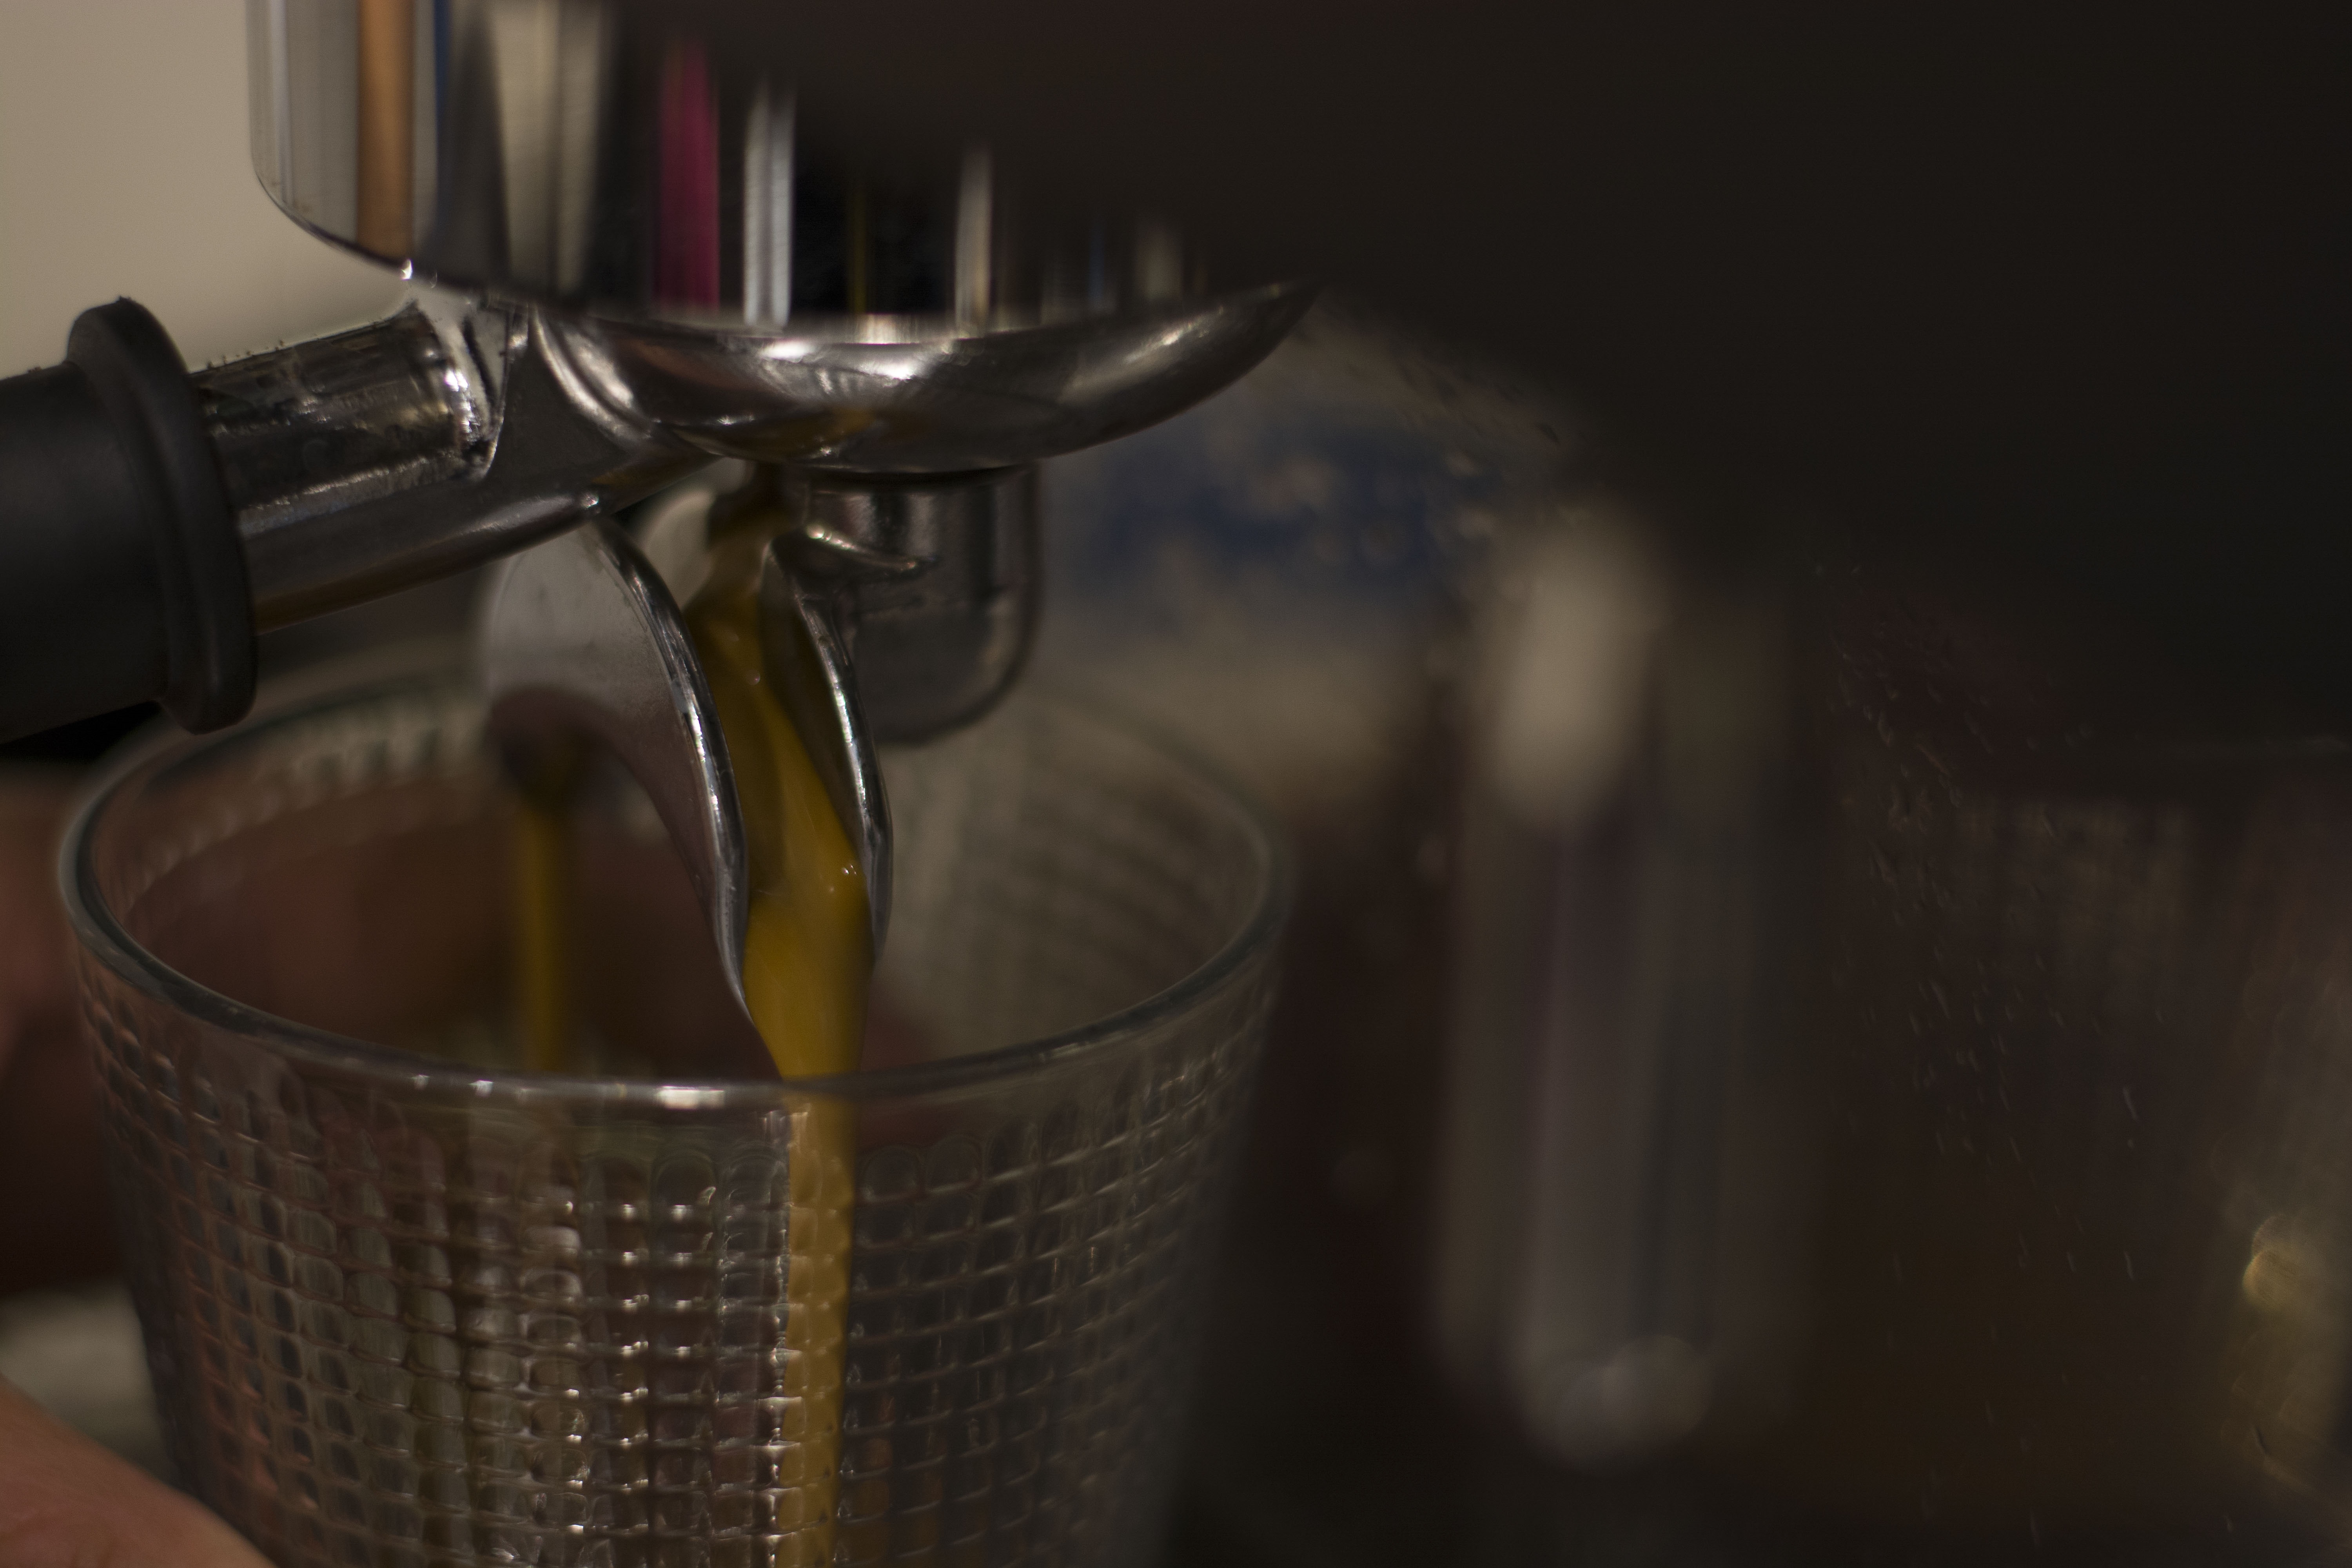
coffee, still life photography, photography, still life, barware, drink